Christ Episcopal Church (Springfield, Illinois)

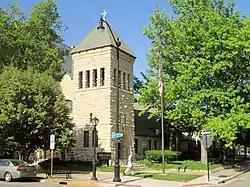

Christ Episcopal Church is an Episcopal church located in Springfield, Illinois. The Richardsonian Romanesque church is built in rusticated stone and features stained glass windows and a rounded chancel; the Illinois State Register described it as "one of the most beautiful churches ever built in Springfield". The church was built in 1888 and partly sponsored by businessmen George H. Webster and Charles Ridgely, who stipulated in their donation that the church must always conduct a low church service; the church is now the only low church in the Episcopal Diocese of Springfield. A parish house was added to the church in 1914, and a Sunday school building was added in 1950.